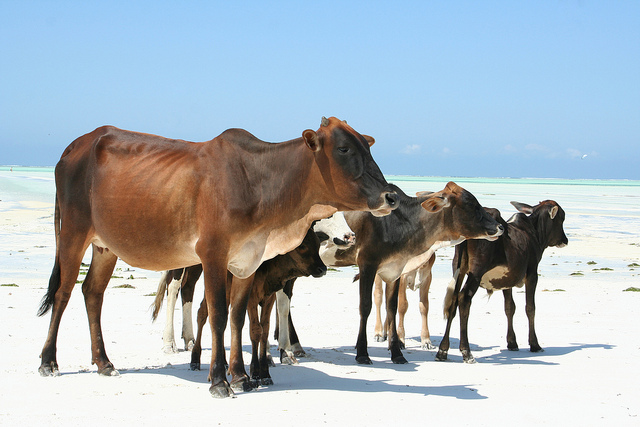
user: Given an image and a question. Answer the question in a short answer. Question: What mineral causes earth to turn white in warmer climates? Short Answer:
assistant: salt